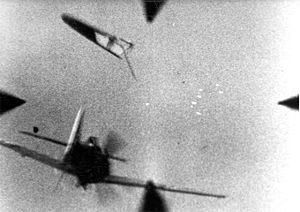
La Défense du Reich, en allemand Reichsverteidigung, est le nom donné à la guerre aérienne défensive menée par la Luftwaffe au-dessus de l'Europe occupée et de l'Allemagne nazie au cours de la Seconde Guerre mondiale. L'objectif était d'empêcher la destruction des villes et des industries allemandes par les alliés occidentaux. Ces opérations engagèrent des milliers d'avions et de multiples unités au cours de centaines de combats durant les campagnes de bombardements stratégiques alliés. Cette campagne fut la plus longue de la guerre aérienne et, avec la bataille de l'Atlantique, la plus longue campagne de la guerre. La Luftwaffe défendit l'espace aérien de l'Europe occupée contre les attaques menées, au départ par le Royal Air Force Bomber Command puis en tandem avec l’United States Army Air Forces.